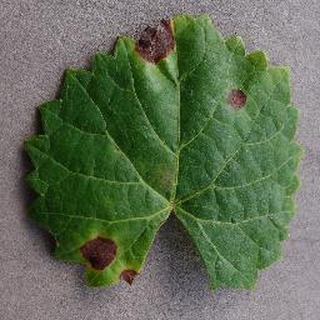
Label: grape_black_rot